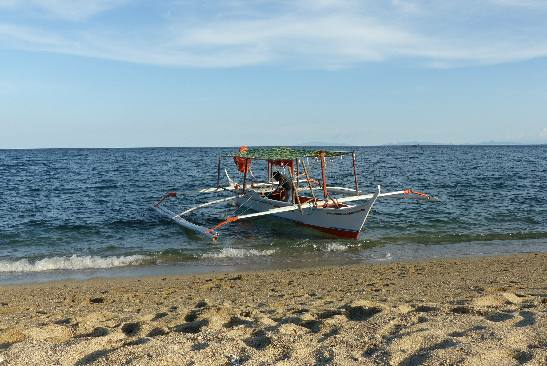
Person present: No